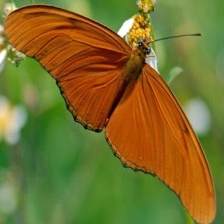
Species: JULIA